United States racial unrest (2020–2023)

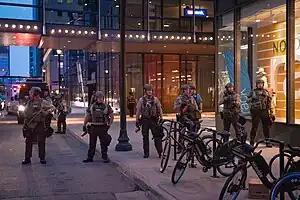
Riot police in downtown Minneapolis, where rioting and looting took place on August 26, 2020

On March 13, Breonna Taylor was shot and killed. Demonstrations over her death began on May 26, 2020, and lasted into August. One person was shot and killed during the protests.